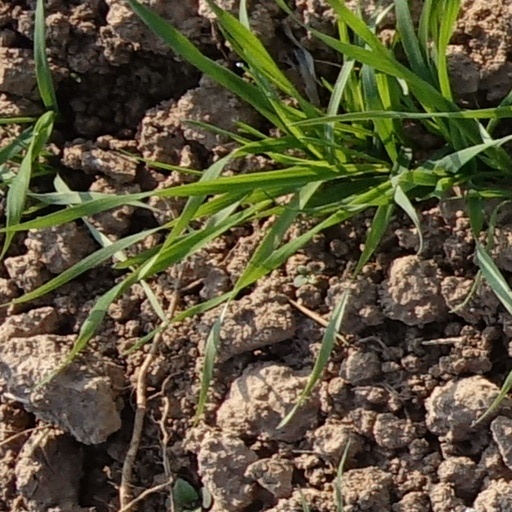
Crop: wheat